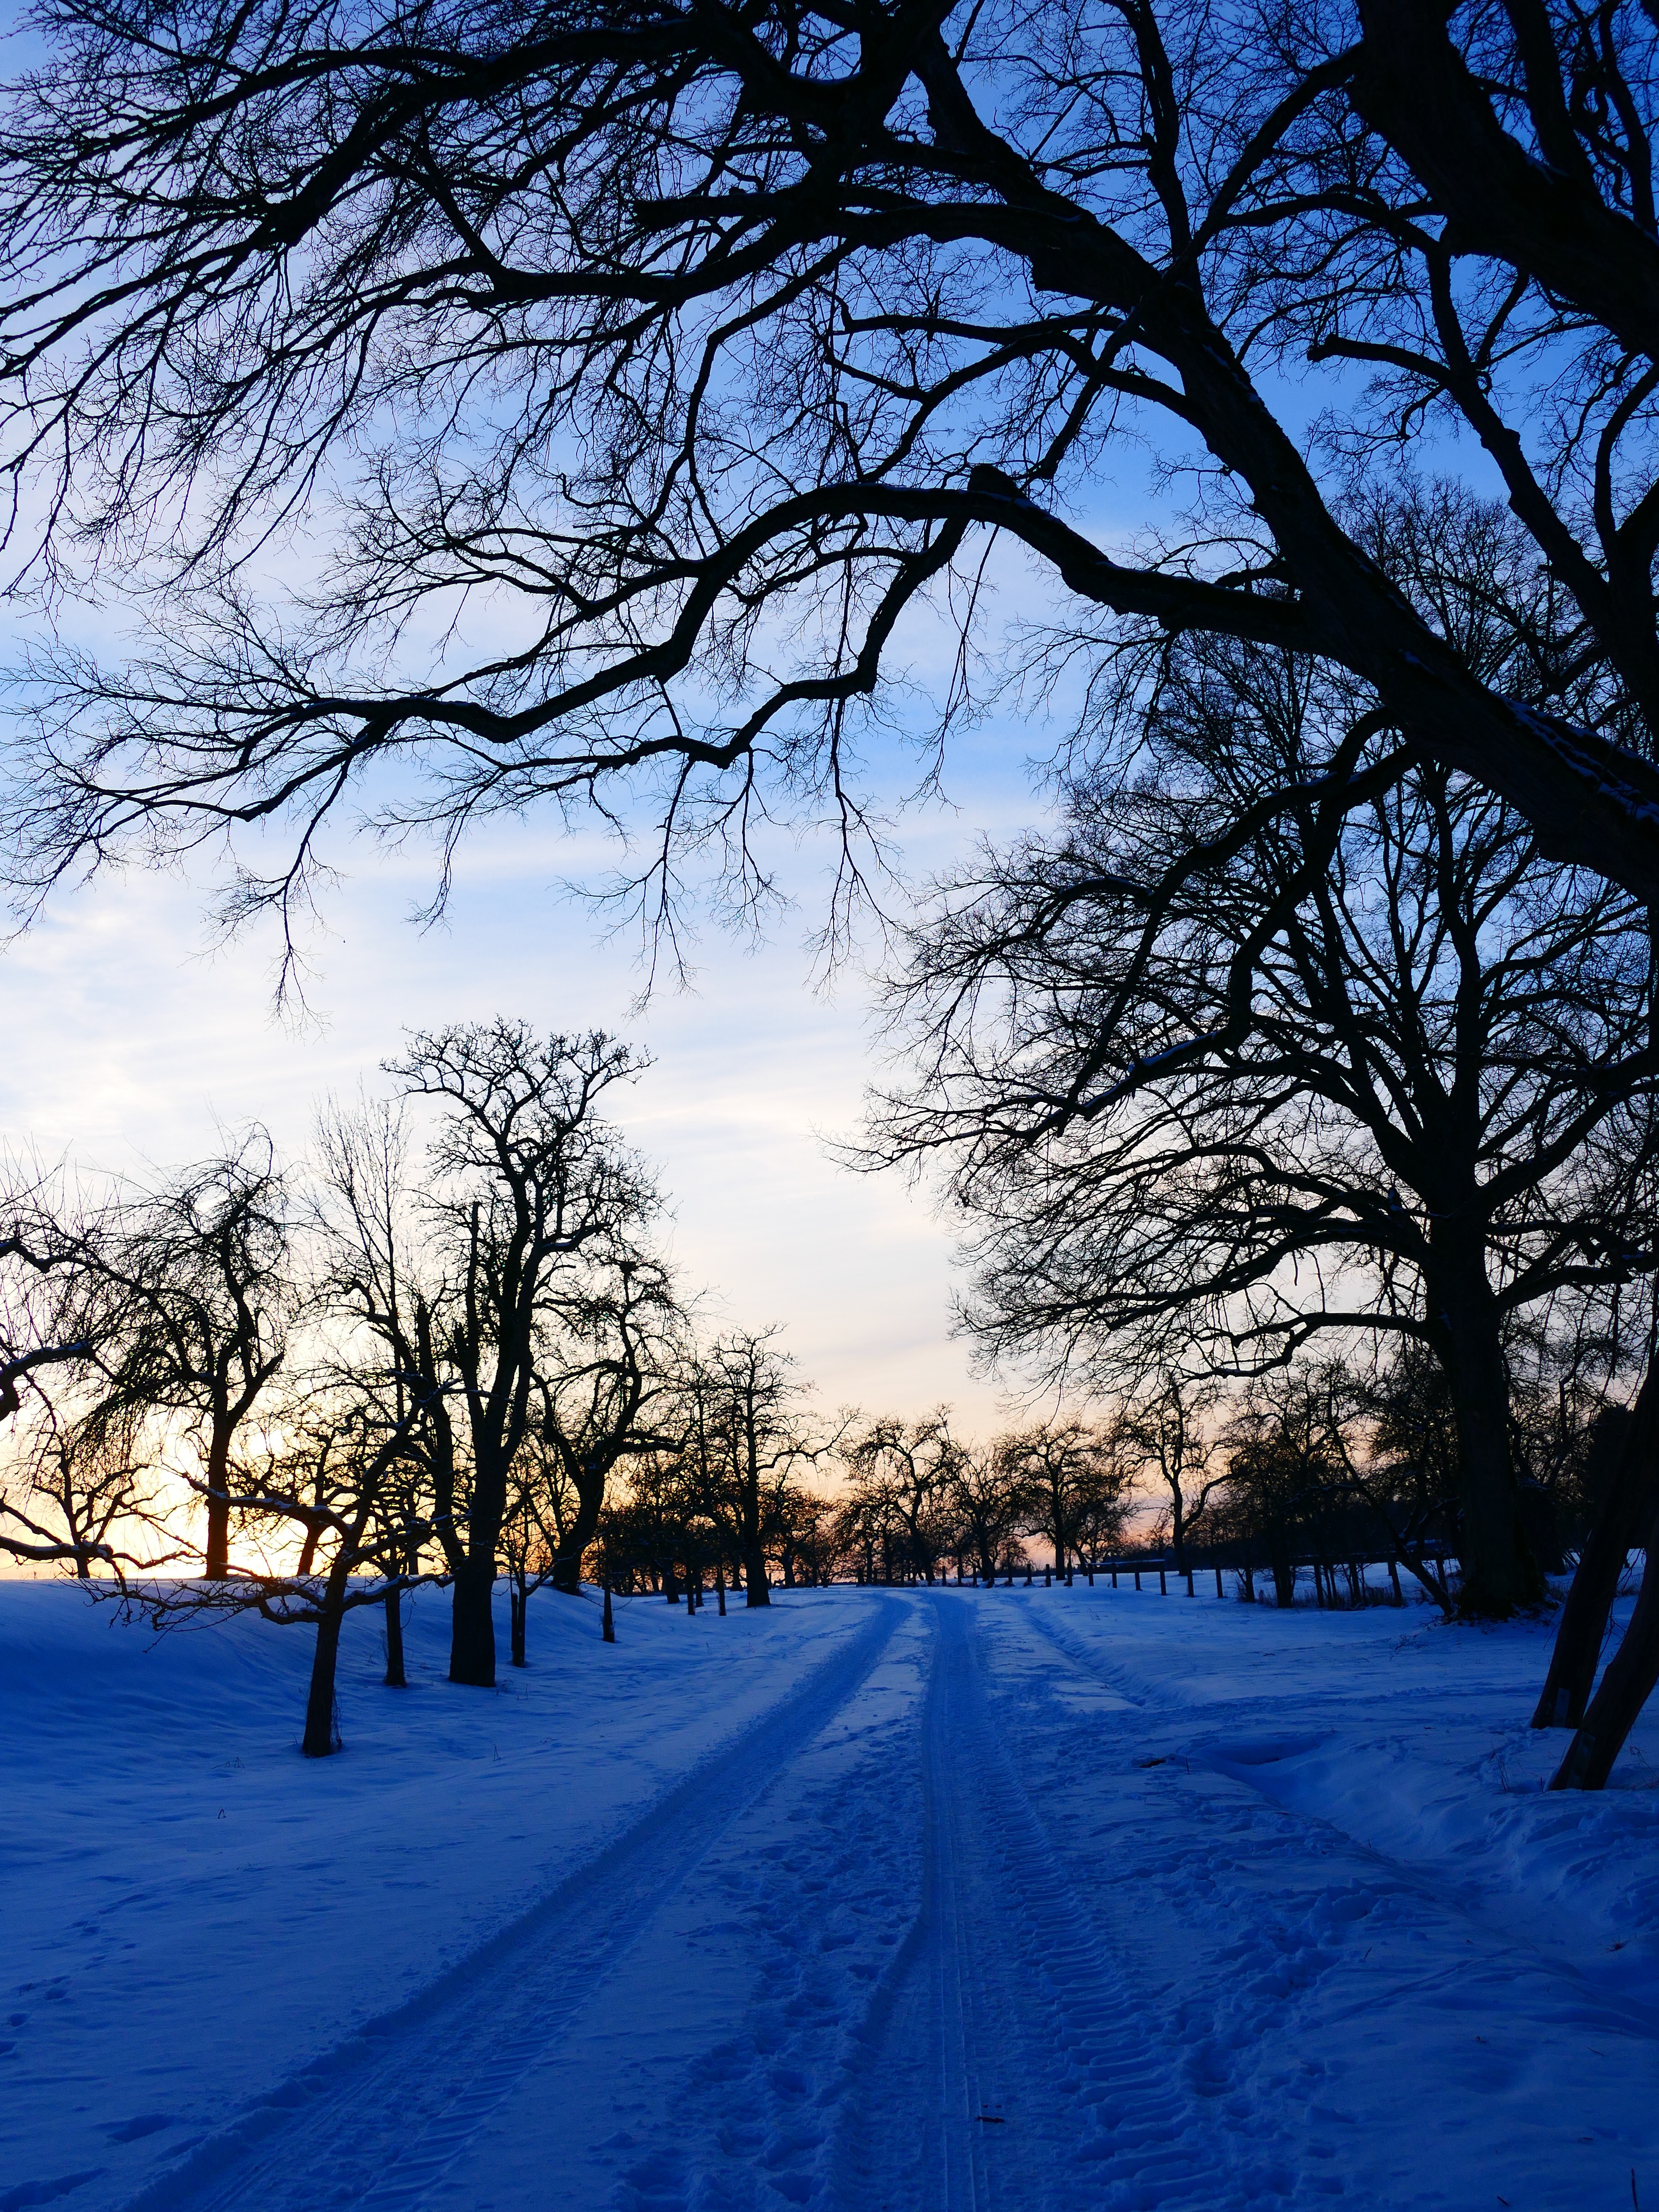
landscape, tree, nature, branch, snow, winter, plant, sky, sunset, sunlight, morning, frost, evening, weather, season, trace, away, wintry, freezing, woody plant